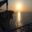
Label: sea